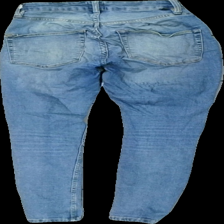
View: back
Type: Jeans
Category: Ladies
Brand: Lager 157
Colors: Blue
Material: 100% cotton
Cut: Cropped
Size: XS
Season: All
Trend: Denim
Damage location: top right
Price range: <50
Recommended usage: Export
Description: blå jeans, stretch trasig